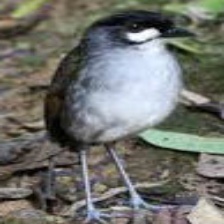
Species: JOCOTOCO ANTPITTA
Scientific name: GRALLARIA RIDGELYI